Mosaic

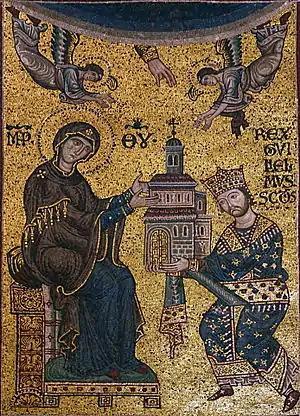
Monreale mosaics: William II offering the Monreale Cathedral to the Virgin Mary

The sack of Constantinople in 1204 caused the decline of mosaic art for the next five decades. After the reconquest of the city by Michael VIII Palaiologos in 1261 the Hagia Sophia was restored and a beautiful new "Deesis" was made on the south gallery. This huge mosaic panel with figures two and a half times lifesize is really overwhelming due to its grand scale and superlative craftsmanship. The Hagia Sophia "Deesis" is probably the most famous Byzantine mosaic in Constantinople.